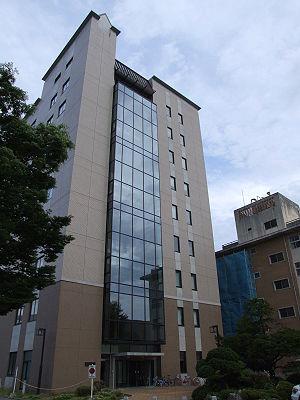
L'Université Shinshū est une université nationale japonaise, située à Matsumoto dans la préfecture de Nagano.